Formula One drivers from Austria

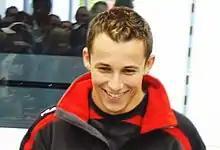
Christian Klien, the most recent Austrian F1 driver

Gerhard Berger competed in Formula One between 1984 and 1997, driving for several teams including McLaren and Ferrari. He started with ATS before securing a full-time drive with Arrows for the 1985 season. He had looked unlikely to compete that year after breaking his neck in a road accident, but finished the season with three points. In 1986, he drove for Benetton and won his first race in Mexico. Berger's first stint with Ferrari began in 1987, winning four races over the next three years. 1989 proved to be a terrible year with only three finishes from 15 and so Berger moved to McLaren to partner Ayrton Senna. During his three years with the team, he secured 18 podiums including three wins. He rejoined Ferrari in 1993 but found their performance to be relatively poor, finishing with only one podium. He managed to win one race in 1994 and finished third in the drivers' championship. Berger then spent two more years with Benetton, winning at the 1997 German Grand Prix before retiring as a driver. He went on to become a team manager with BMW and later Toro Rosso.